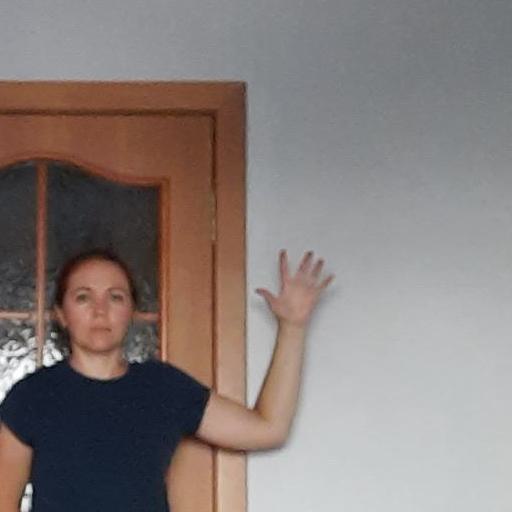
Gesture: palm